Cold War

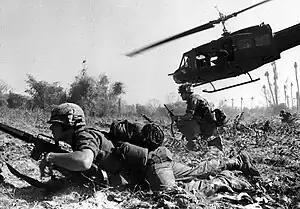
US combat operations during the Battle of Ia Drang, South Vietnam, November 1965

After 1956, the Sino-Soviet alliance began to break down. Mao had defended Stalin when Khrushchev criticized him in 1956 and treated the new Soviet leader as a superficial upstart, accusing him of having lost his revolutionary edge. For his part, Khrushchev, disturbed by Mao's glib attitude toward nuclear war, referred to the Chinese leader as a "lunatic on a throne".